Barunga, Northern Territory

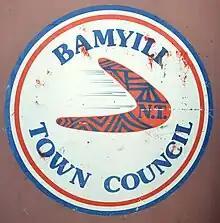
Bamyili Town Council

A Douglas DC-3 belonging to the Dutch Air Force crash-landed near Beswick Creek or Beswick (now Wugularr) in 1947. All passengers survived, with four crew travelling about down the Katherine River to get help. After running out of food they killed one of two dogs they had with them. The wings were eventually removed and the remains of the plane were towed to Katherine.